Huguenot Cemetery, Dublin

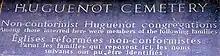
Part of the plaque at the cemetery

The cemetery is not open to visitors, though it is visible through the railings and a list of 239 surnames of those buried is inscribed on the wall plaque to the left. These include Becquett (relatives of Samuel Beckett) and Du Bédat.